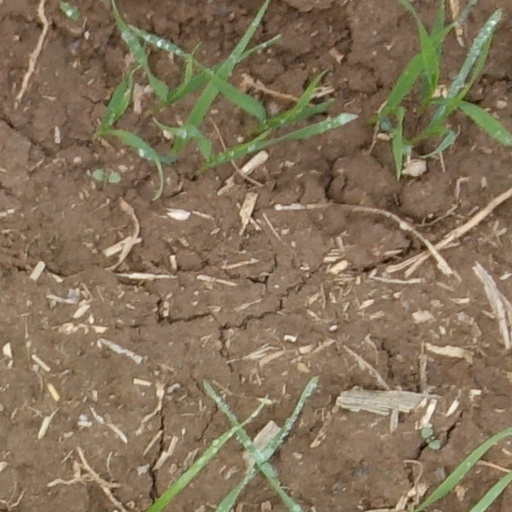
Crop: wheat